Ahmadiyya Jabrayilov

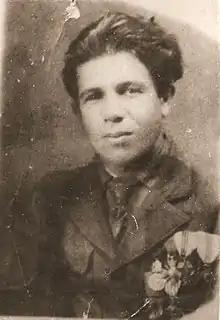
Photo of Ahmadiyya Jabrayilov with his French medals (including Médaille militaire, Croix de Guerre, Medal for the War Wounded,

Ahmadiyya Mikayil oghlu Jabrayilov (22 September 1920 – 11 October 1994) was a purported French Resistance member of Azerbaijani ethnicity. The factual existence of Jabrailov is in dispute, with allegations that his official wartime biography was entirely fabricated Soviet propaganda.